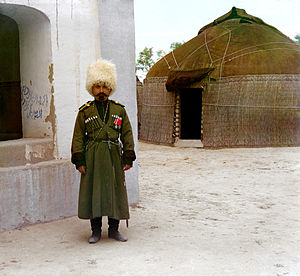
Kosakker / Kosakker i den russiske hær
Semiretjenskkosak 1911
Kosakker er en folkegruppe, der stammer fra Ruslands sydlige egne. Betegnelsen bruges især om et medlem af et militært rytterregiment.